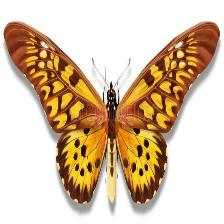
Species: AFRICAN GIANT SWALLOWTAIL